Diet Coke Break

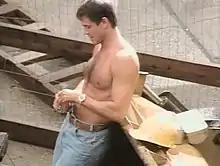
Lucky Vanous starred in the first "Diet Coke Break" advert

The Diet Coke Break advertising campaign is a series of six television advertisements that ran from 1994 to 2013, used to promote the soft drink Diet Coke. Each advert centers around a group of women ogling an attractive man while he works, soundtracked to a version of "I Just Want to Make Love to You". The first commercial premiered on US television in 1994, and starred American actor Lucky Vanous as a handsome construction worker who removes his shirt while taking his "Diet Coke break". The advert was a huge success, catching The Coca-Cola Company by surprise. Although initially no sequel was planned, Vanous was recast in a follow-up advert, released the next year.